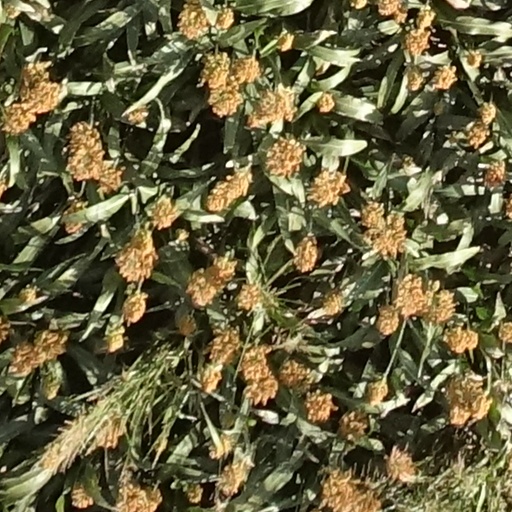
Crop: sorghum